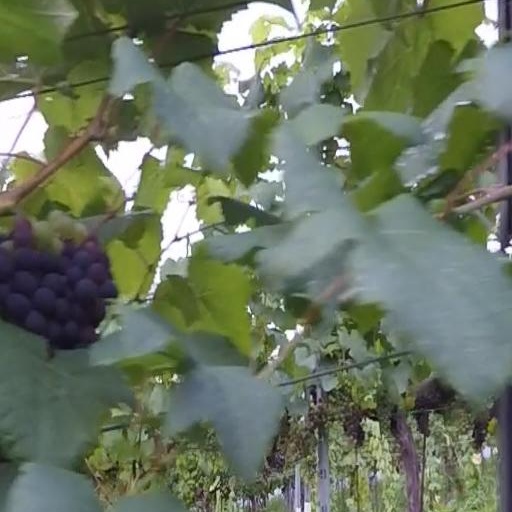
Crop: grape